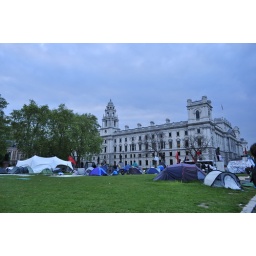
Some white building near the Houses of Parliament. On the grass, there are protesters.